Question: Who is in the image?
Tambaya: Wanene a cikin hoton?
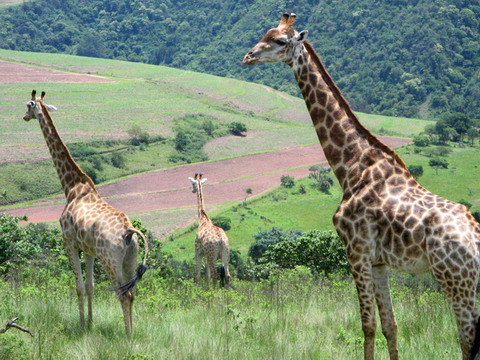
Answer: Giraffes.
Amsa: Jakunan dawa.